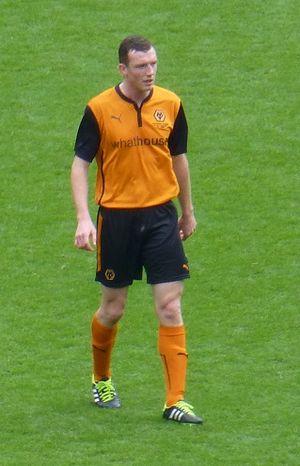
Neill William Collins est un footballeur écossais évoluant actuellement aux Rowdies de Tampa Bay au poste de défenseur central.